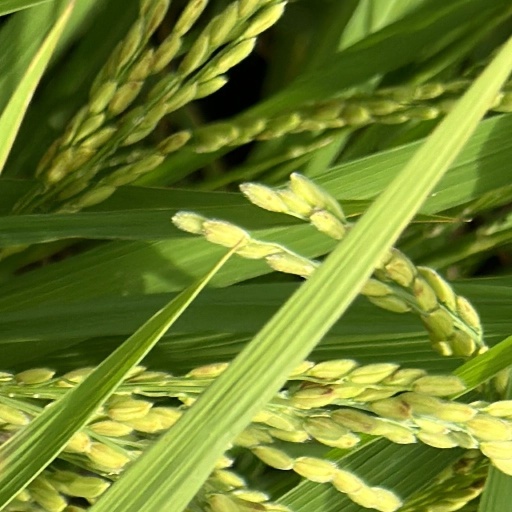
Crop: rice